Tom Palmer (rugby union)

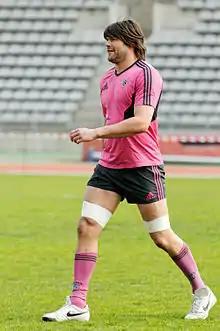
Palmer in 2012

Tom Palmer (born 27 March 1979 in Harringay, London) is a former English rugby union player. His position is a lock